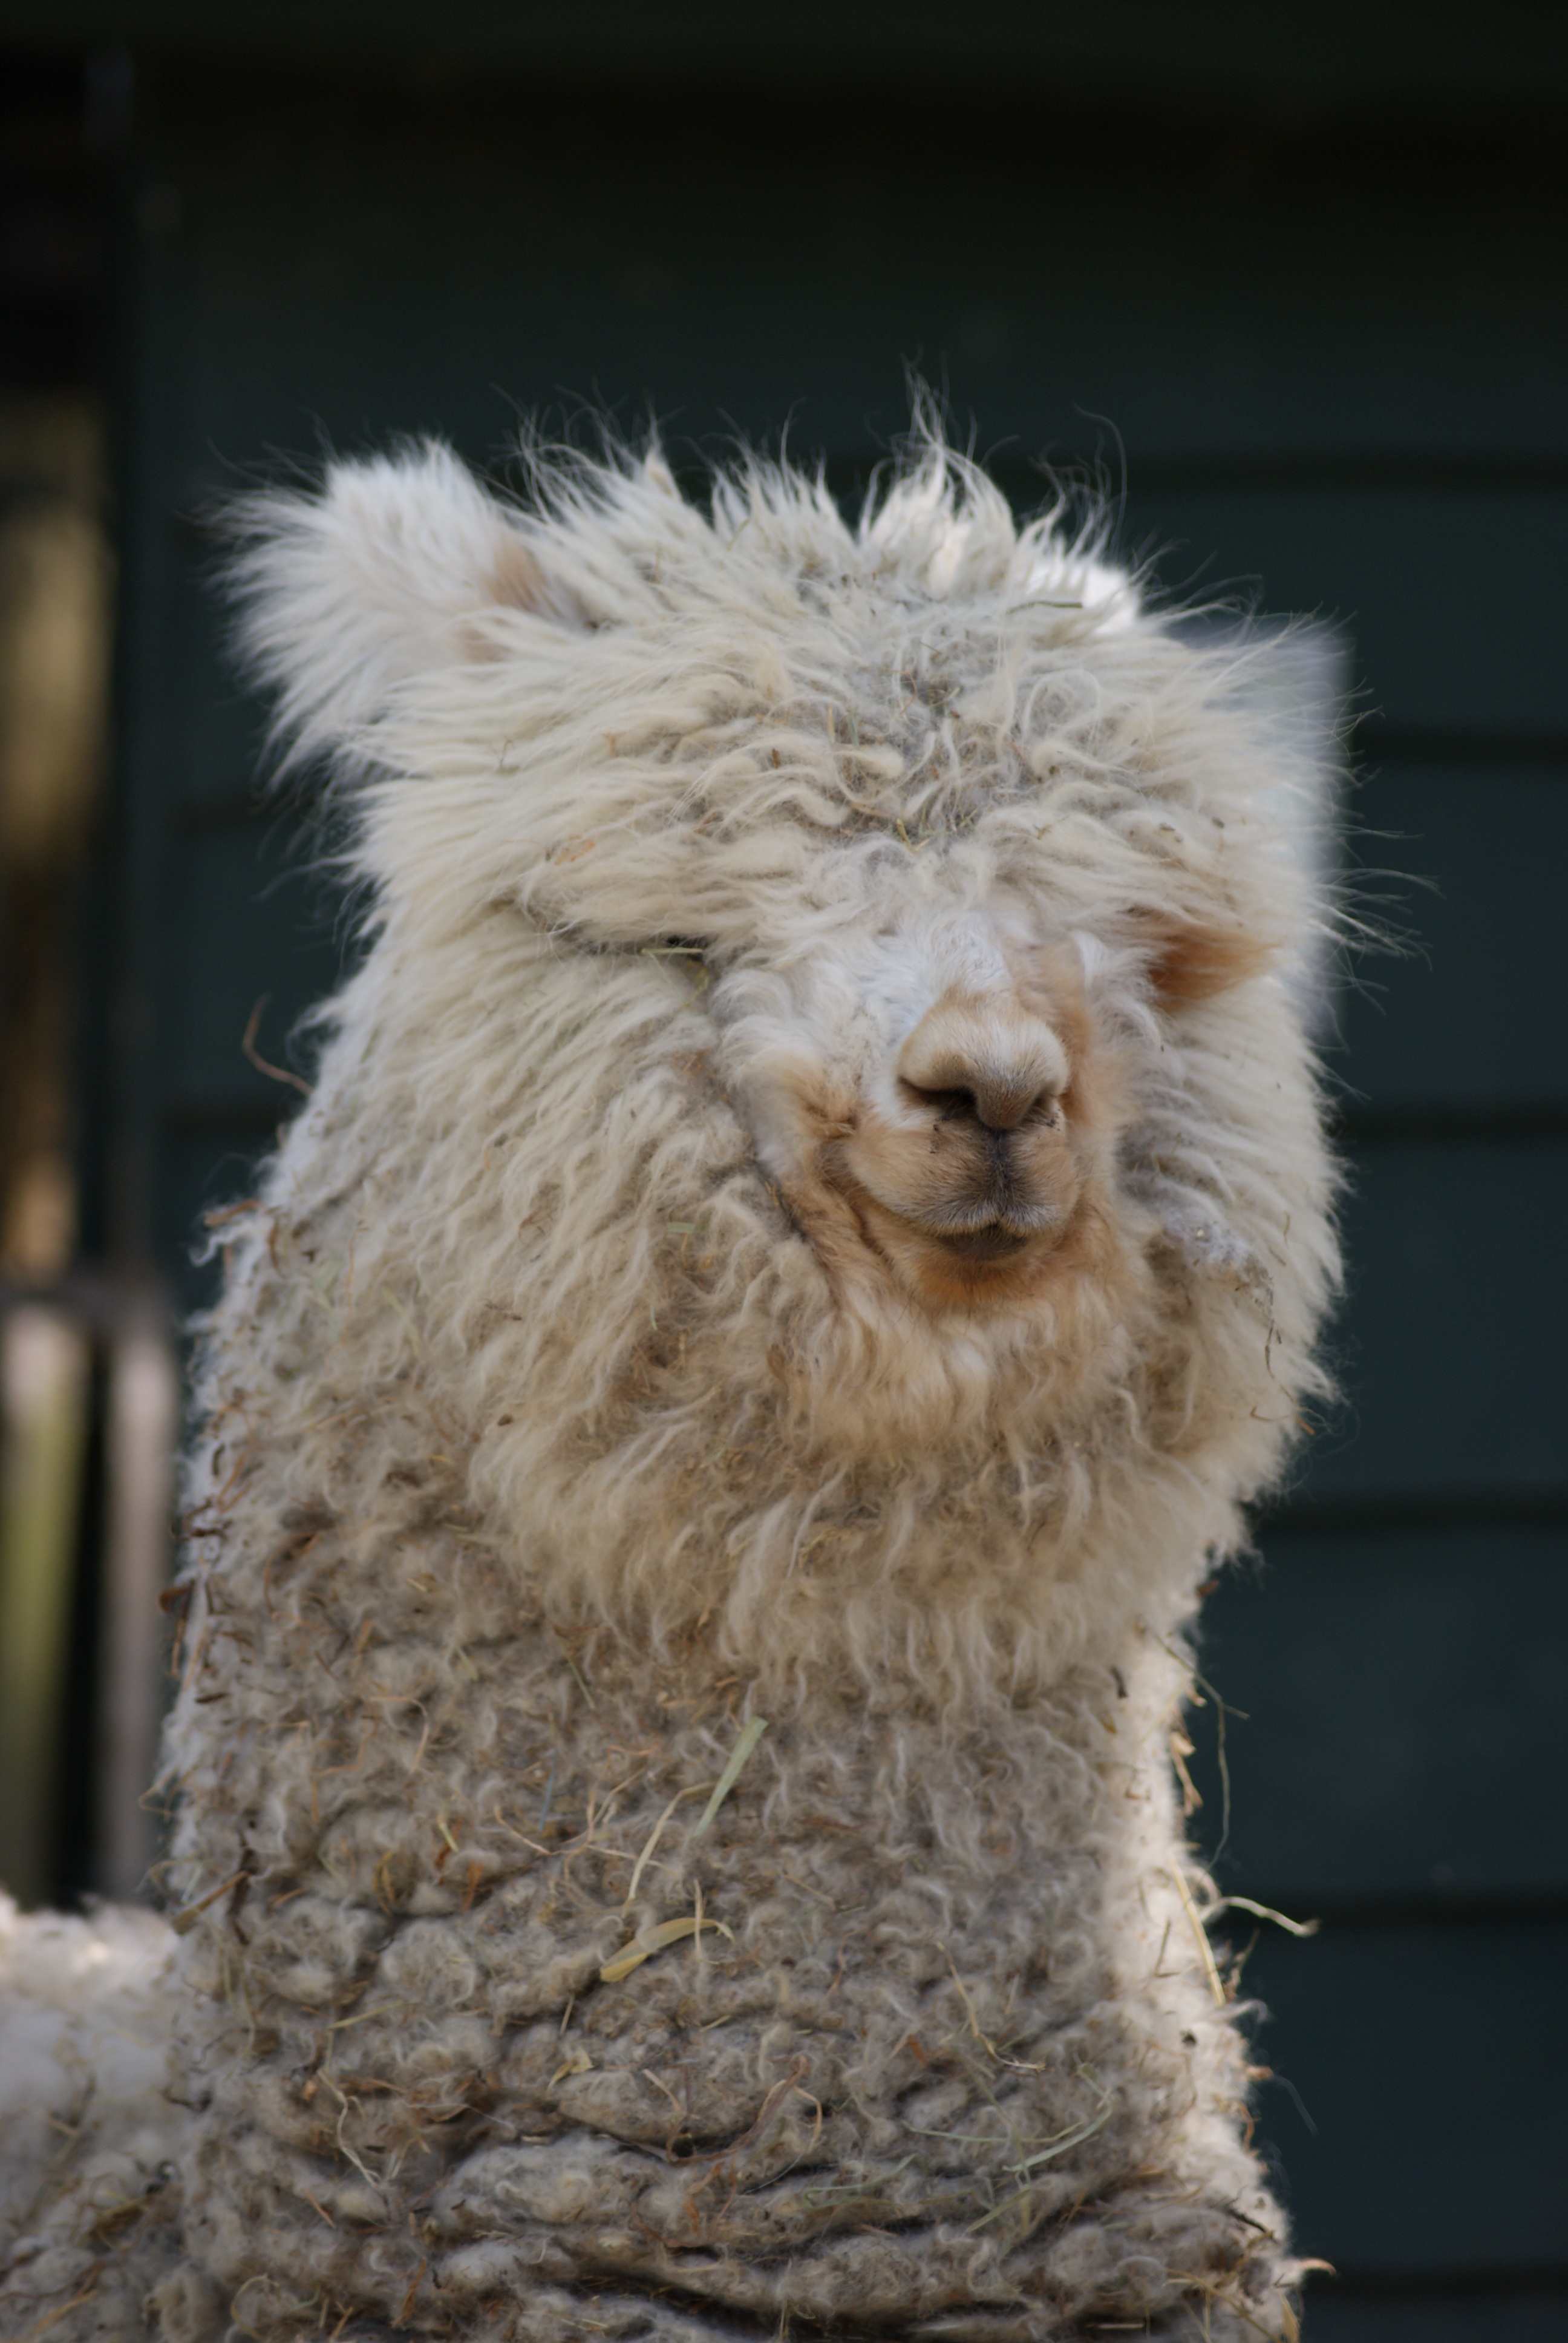
nature, sweet, sheep, mammal, mane, llama, alpaca, netherlands, vertebrate, sheeps, camel like mammal, alpaca animal